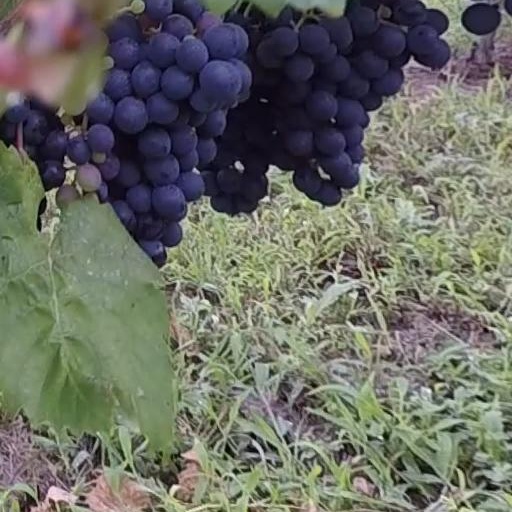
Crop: grape